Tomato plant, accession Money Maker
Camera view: horizontal (90 deg, fisheye); turntable rotation: 90 degrees
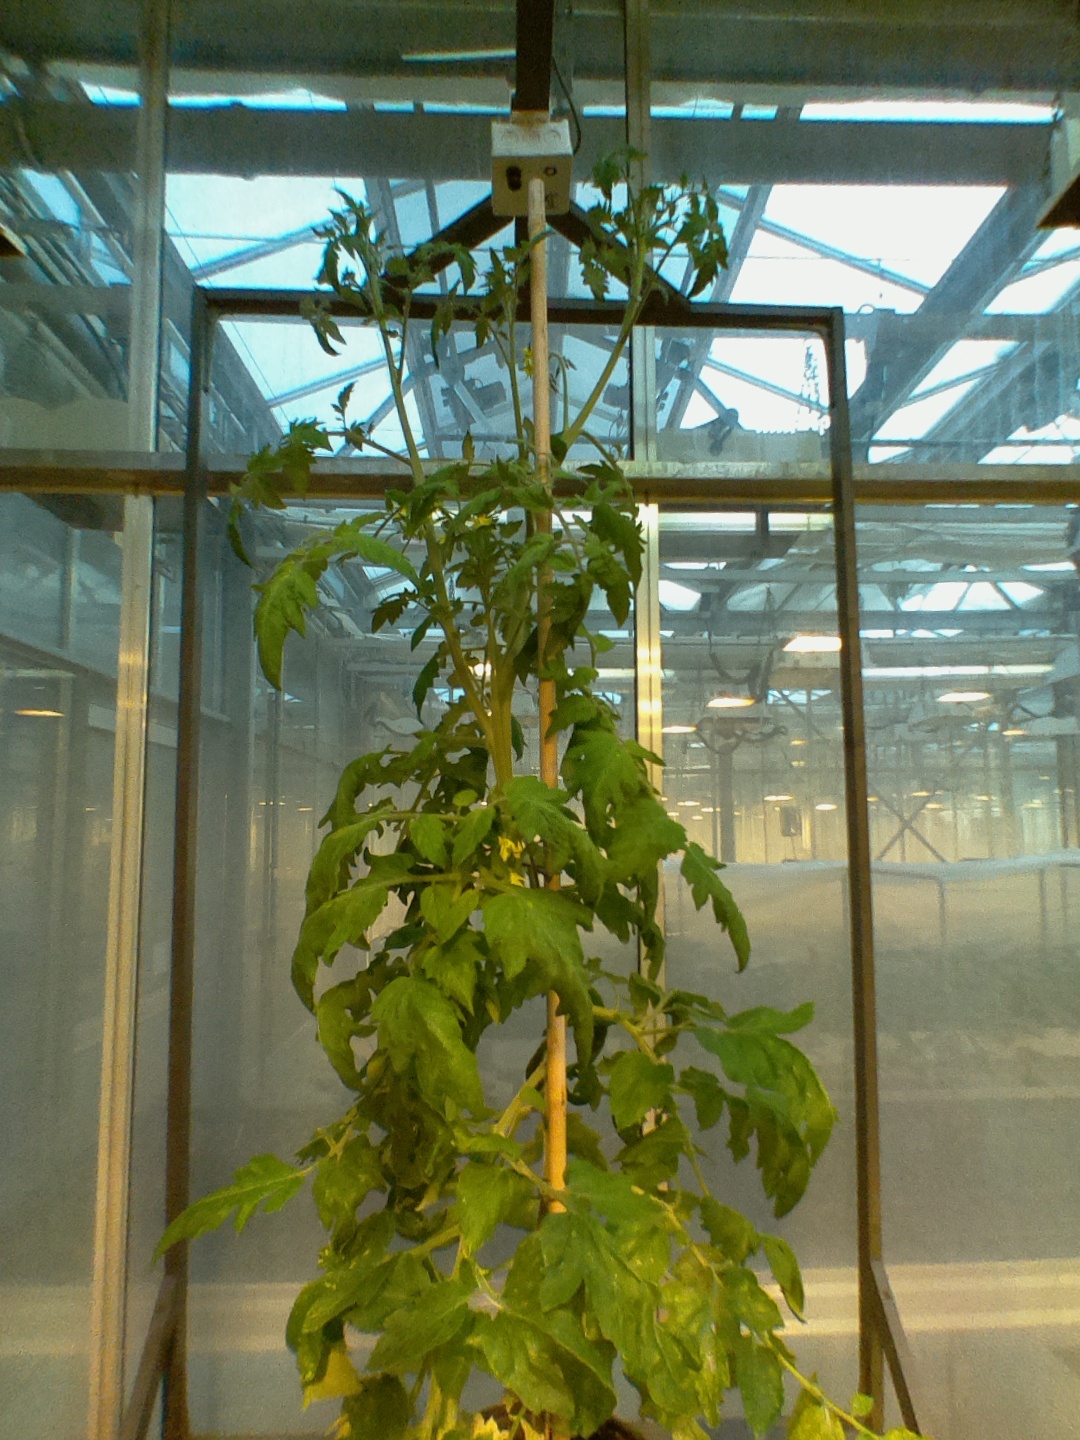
BBCH growth stage 70: Fruits at the main stem or branches visibles